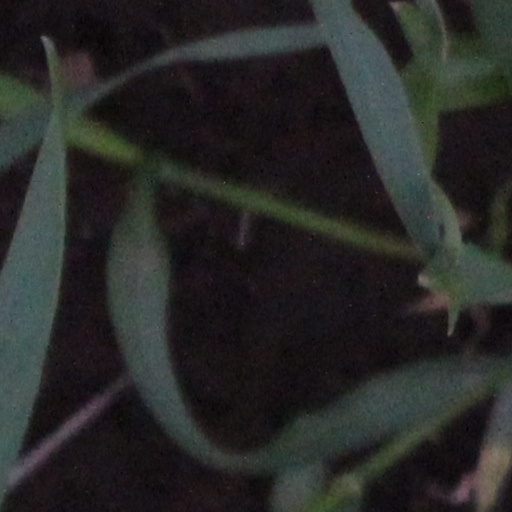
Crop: wheat